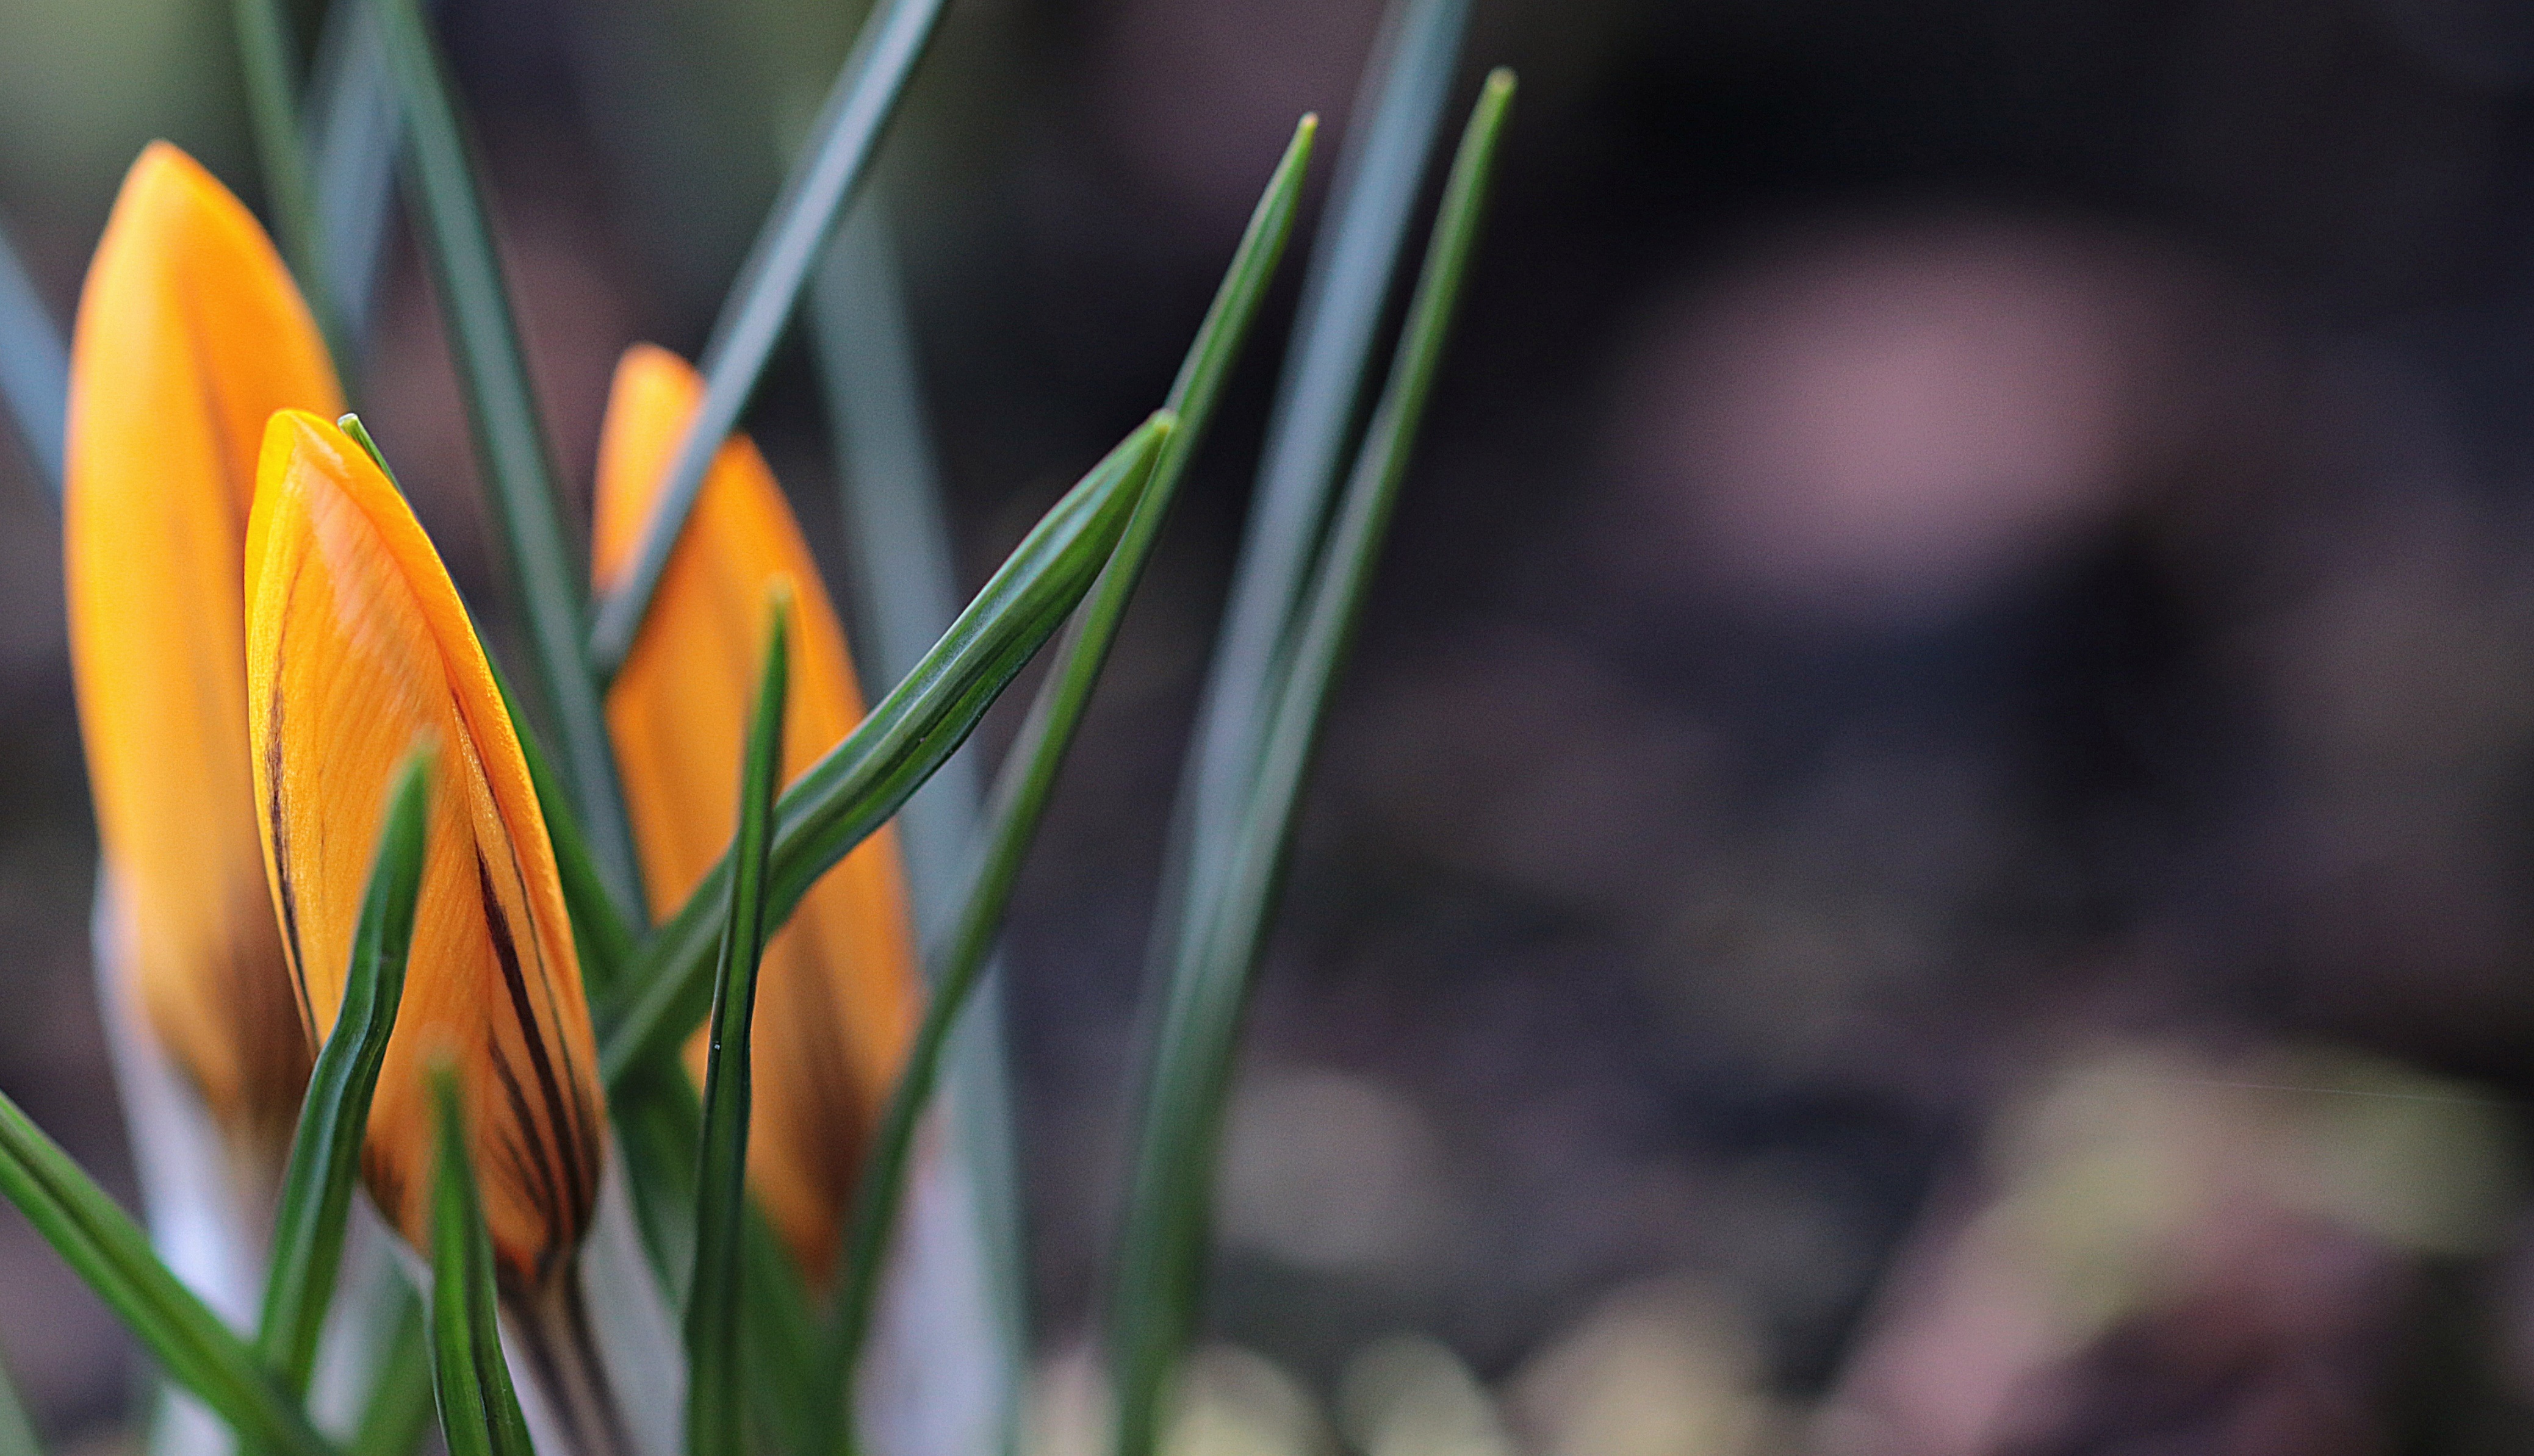
nature, grass, blossom, plant, photography, sunlight, leaf, flower, petal, bloom, spring, green, botany, yellow, garden, flora, yellow flower, close up, eye, crocus, macro photography, flowering plant, grass family, plant stem, land plant